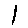
Label: 1